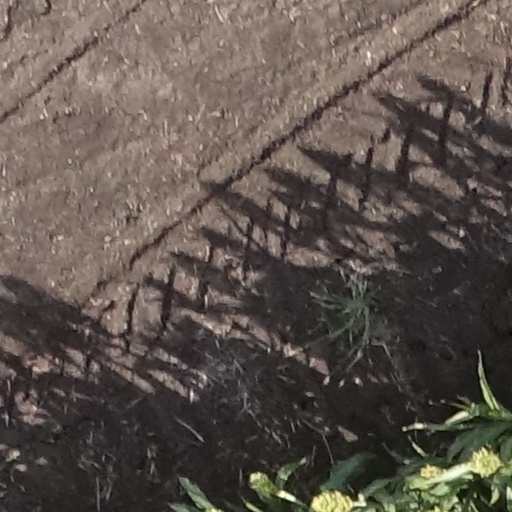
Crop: sorghum